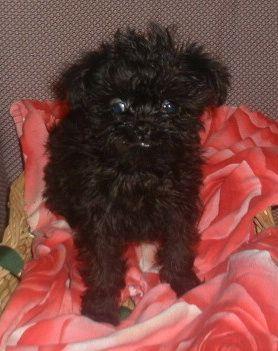
affenpinscher